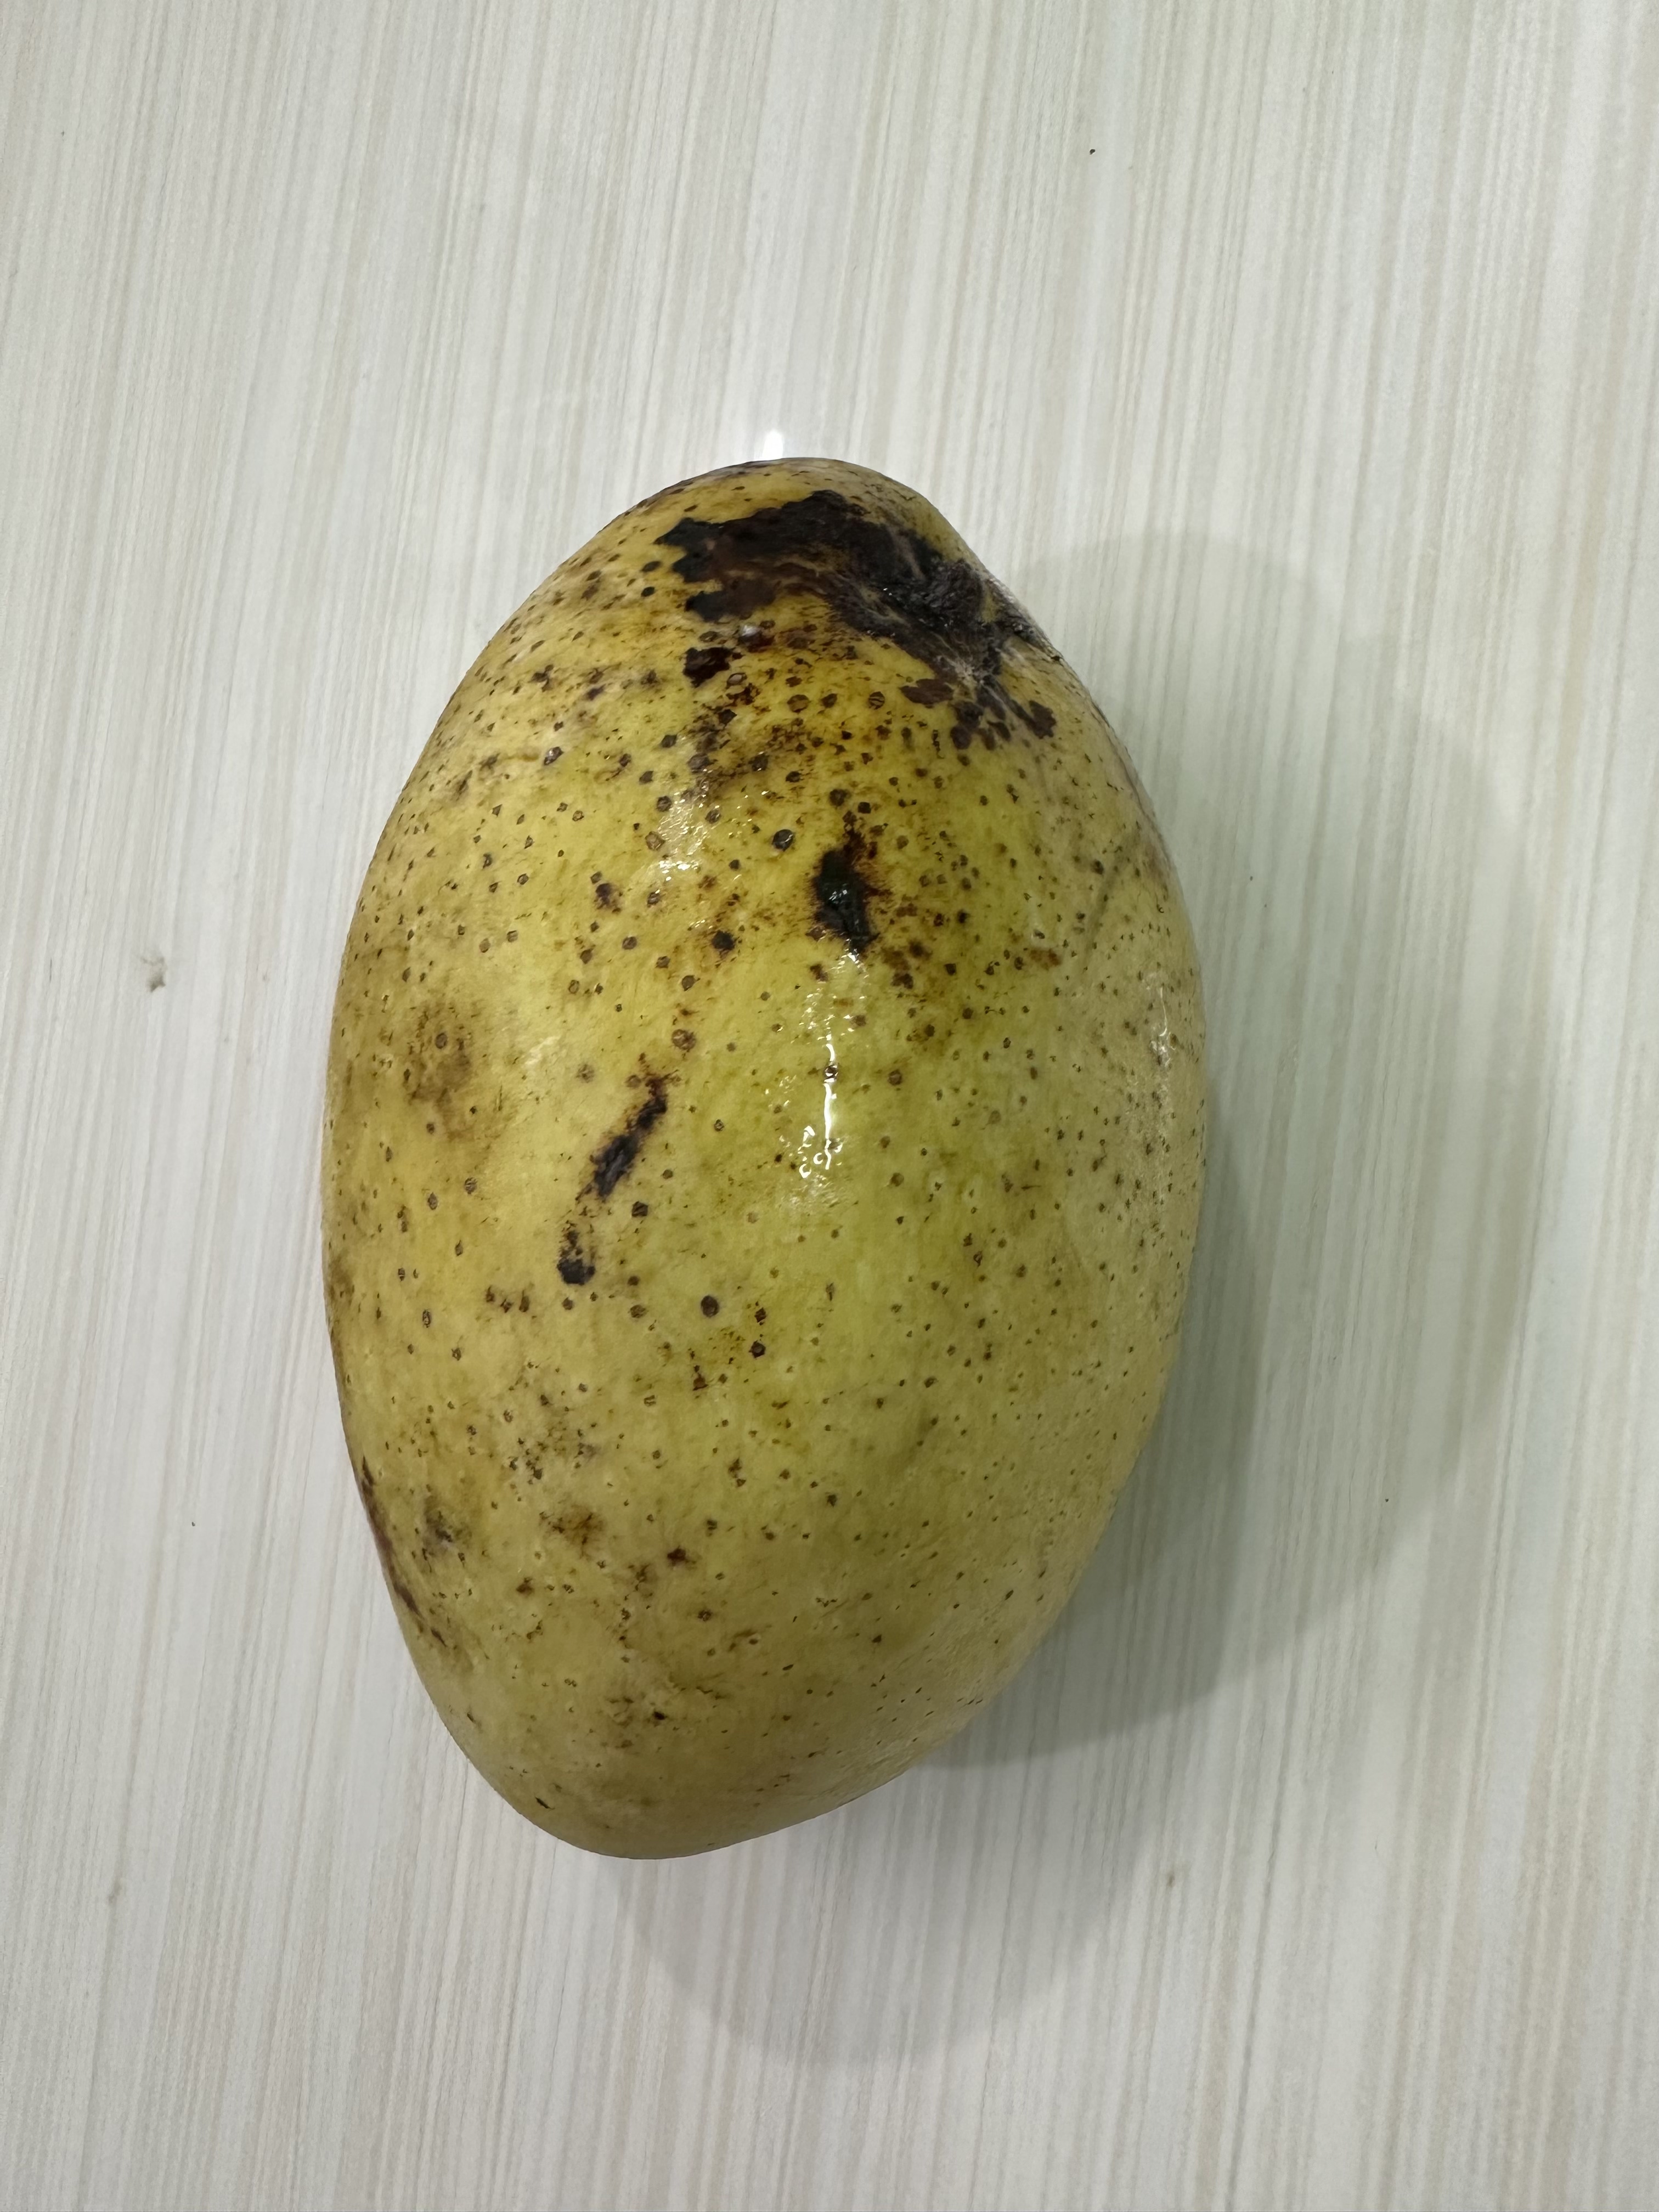
Mango variety: Fazlee